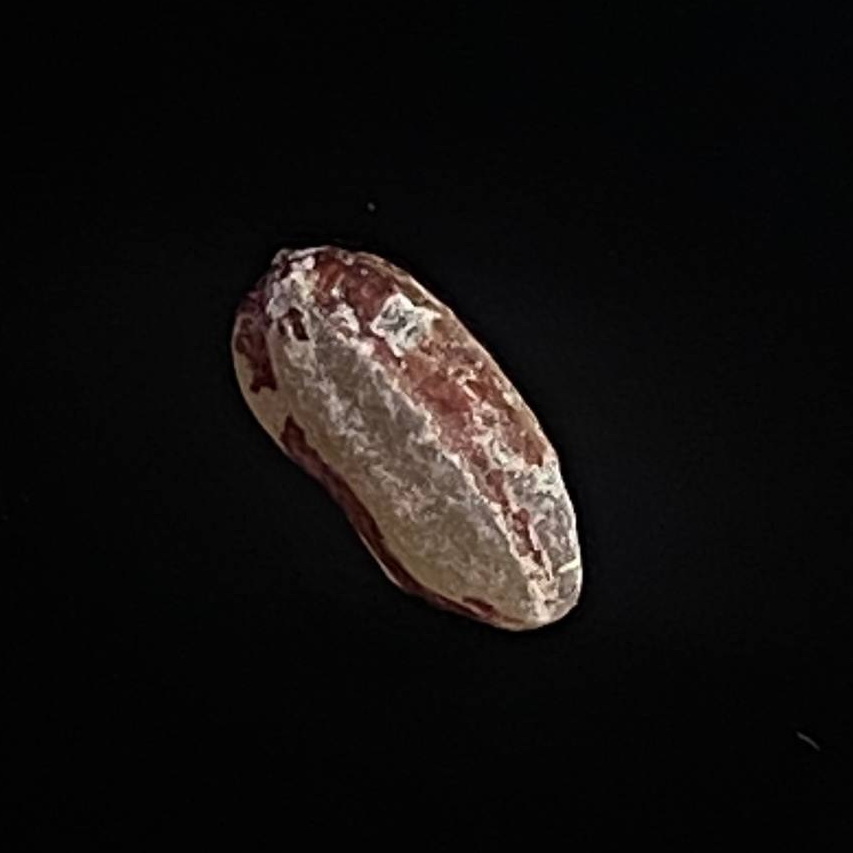
Rice variety: Amon